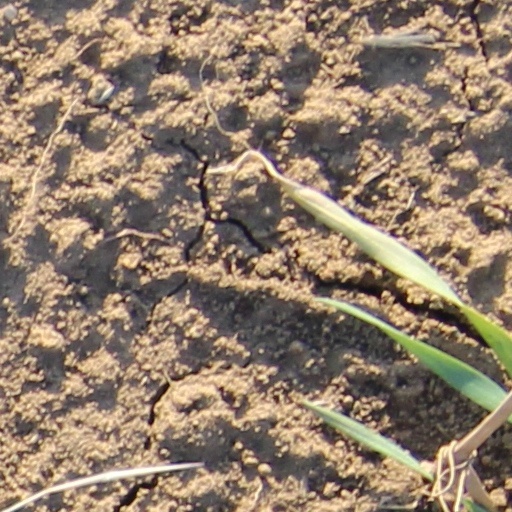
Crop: wheat